Isaac Henderson

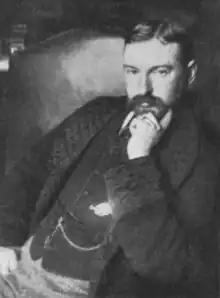
In "The Sketch", October 9, 1901

Isaac Henderson Jr. or Isaac Austin Henderson (February 13, 1850 – March 31, 1909) was an American newspaper publisher, novelist, and dramatist. He was associated with the "New York Evening Post" for ten years.